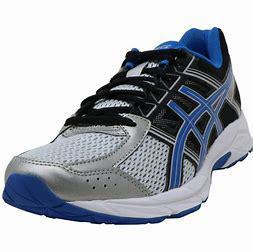
Brand: Asics
Model: Gel Contend 4